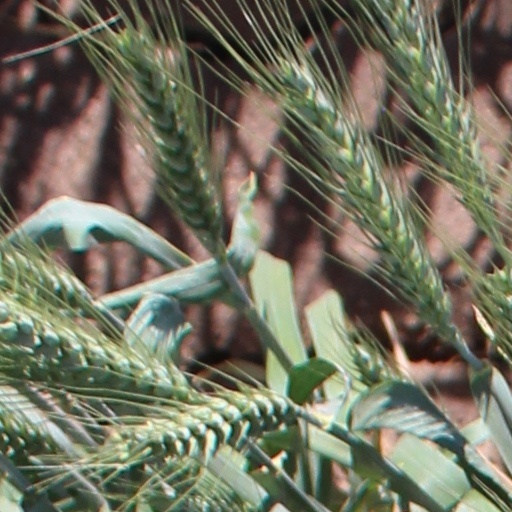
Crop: wheat